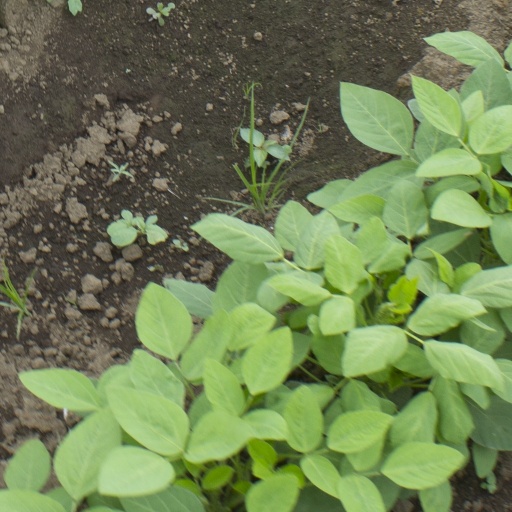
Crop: soybean